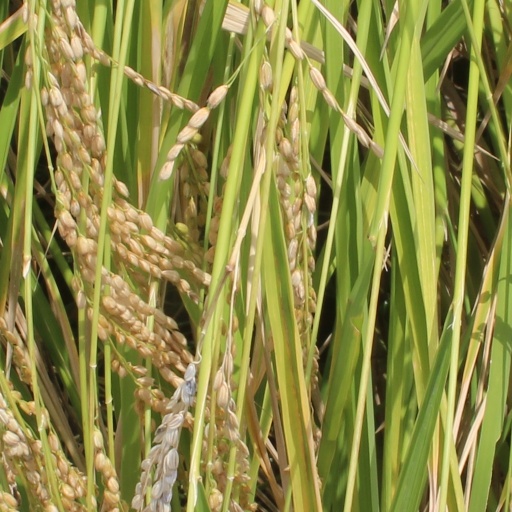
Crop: rice